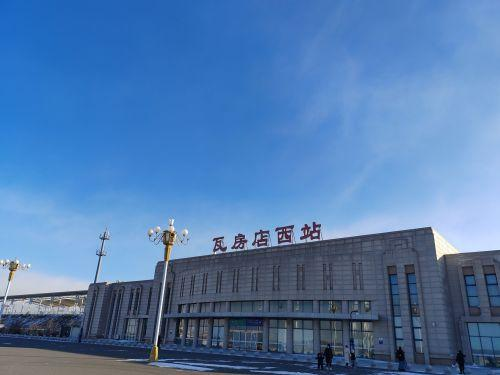
地标名称：瓦房店西站
所在城市：大连市·瓦房店市